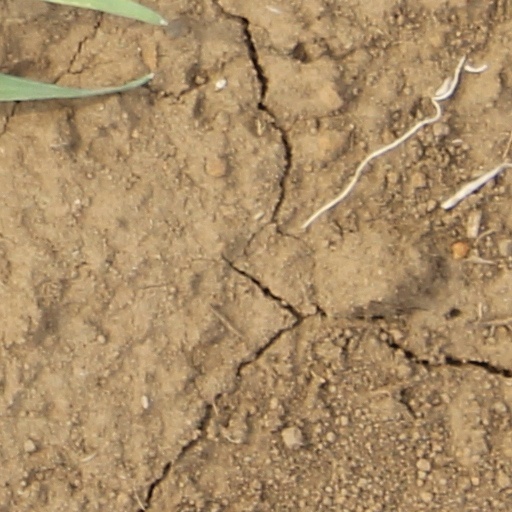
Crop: wheat